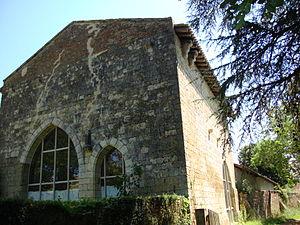
Gimont (Gers, Fr) vestiges Abbaye de Planselve
L'abbaye de Planselve est un ancien monastère cistercien, en activité de 1143 à 1789, aujourd'hui située sur la commune de Gimont, dans le Gers. La fondation de l'abbaye est à l'origine de la création et du développement de Gimont.
Cet article liste les abbayes cisterciennes actives ou ayant existé sur le territoire français actuel. Ces abbayes ont appartenu, à différentes époques, à des ordres ou des congrégations ou des groupements dits « cisterciens ».
Gimont est une commune française située dans le département du Gers, en région Occitanie.